SM-65 Atlas

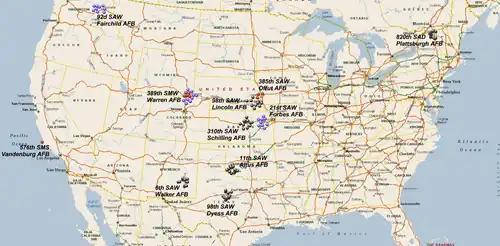
SM-65 Atlas deployment sites:  SM-65D (Red), SM-65E (Purple), SM-65F (Black)

Strategic Air Command deployed 13 operational Atlas ICBM squadrons between 1959 and 1962. Each of the three missile variants, the Atlas D, E, and F series, were deployed and based in progressively more secure launchers.